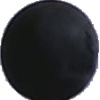
Label: Grape Blue 1